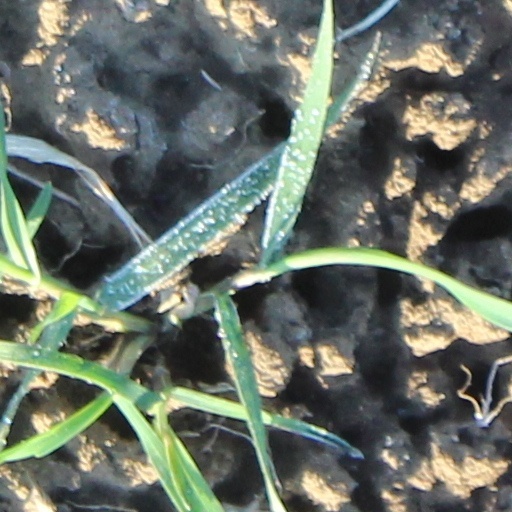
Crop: wheat